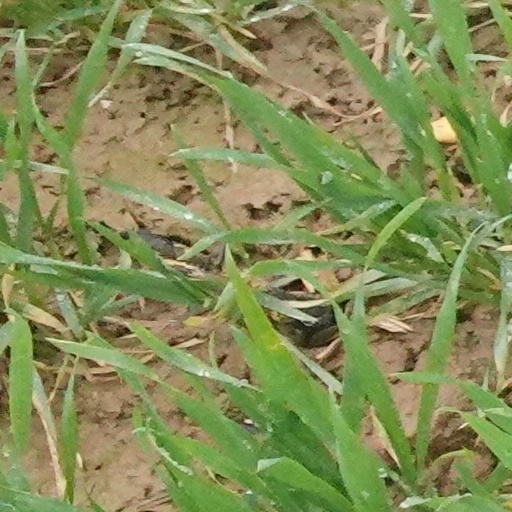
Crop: wheat